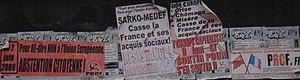
Affiches anti-électorales du Pôle de renaissance communiste en France en 2009 à Lille
Le Pôle de renaissance communiste en France est un mouvement politique communiste d'obédience marxiste-léniniste, fondé en janvier 2004, et regroupant des militants issus du Parti communiste français.